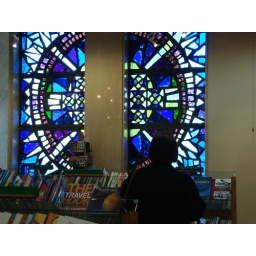
Stained glass windows in National Library Shop.